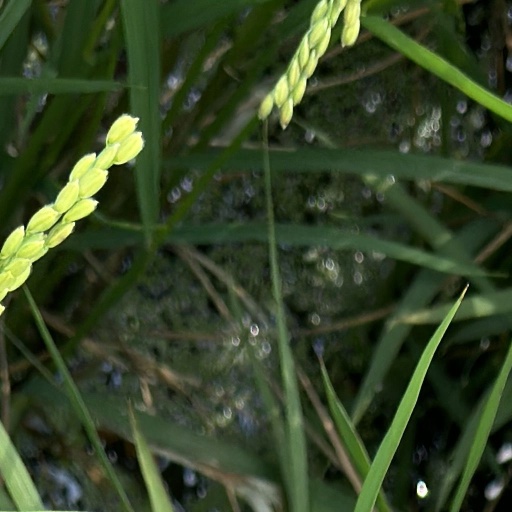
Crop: rice